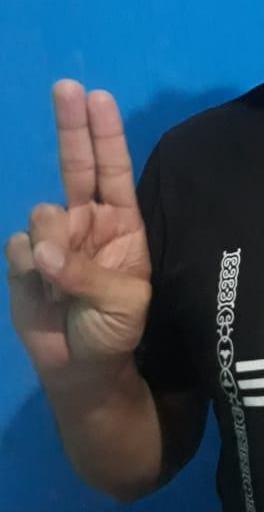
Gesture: two_up